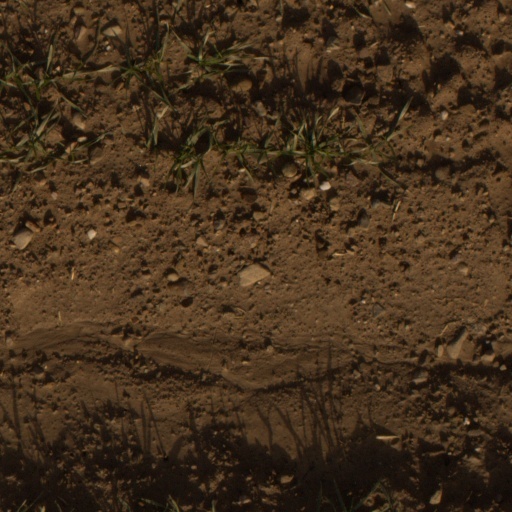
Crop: wheat